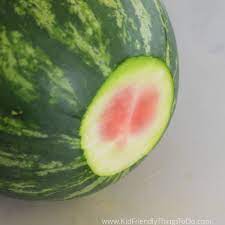
Label: Watermelon